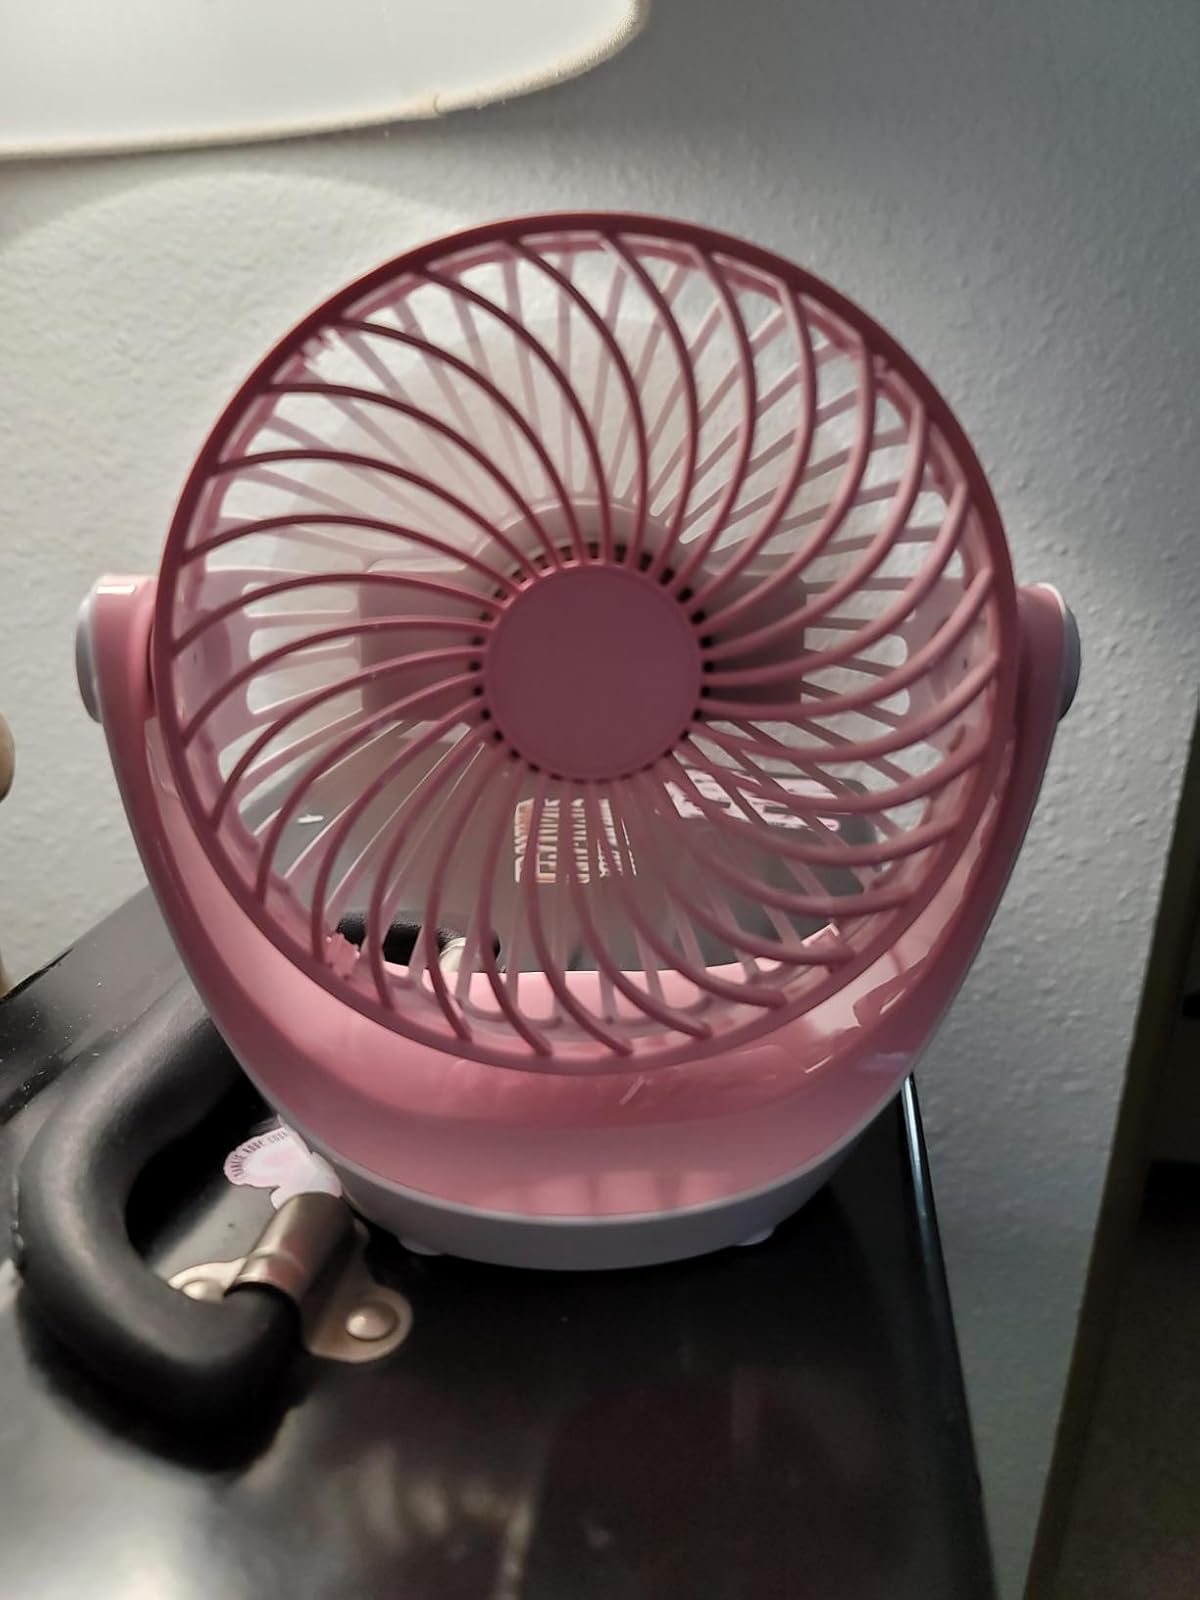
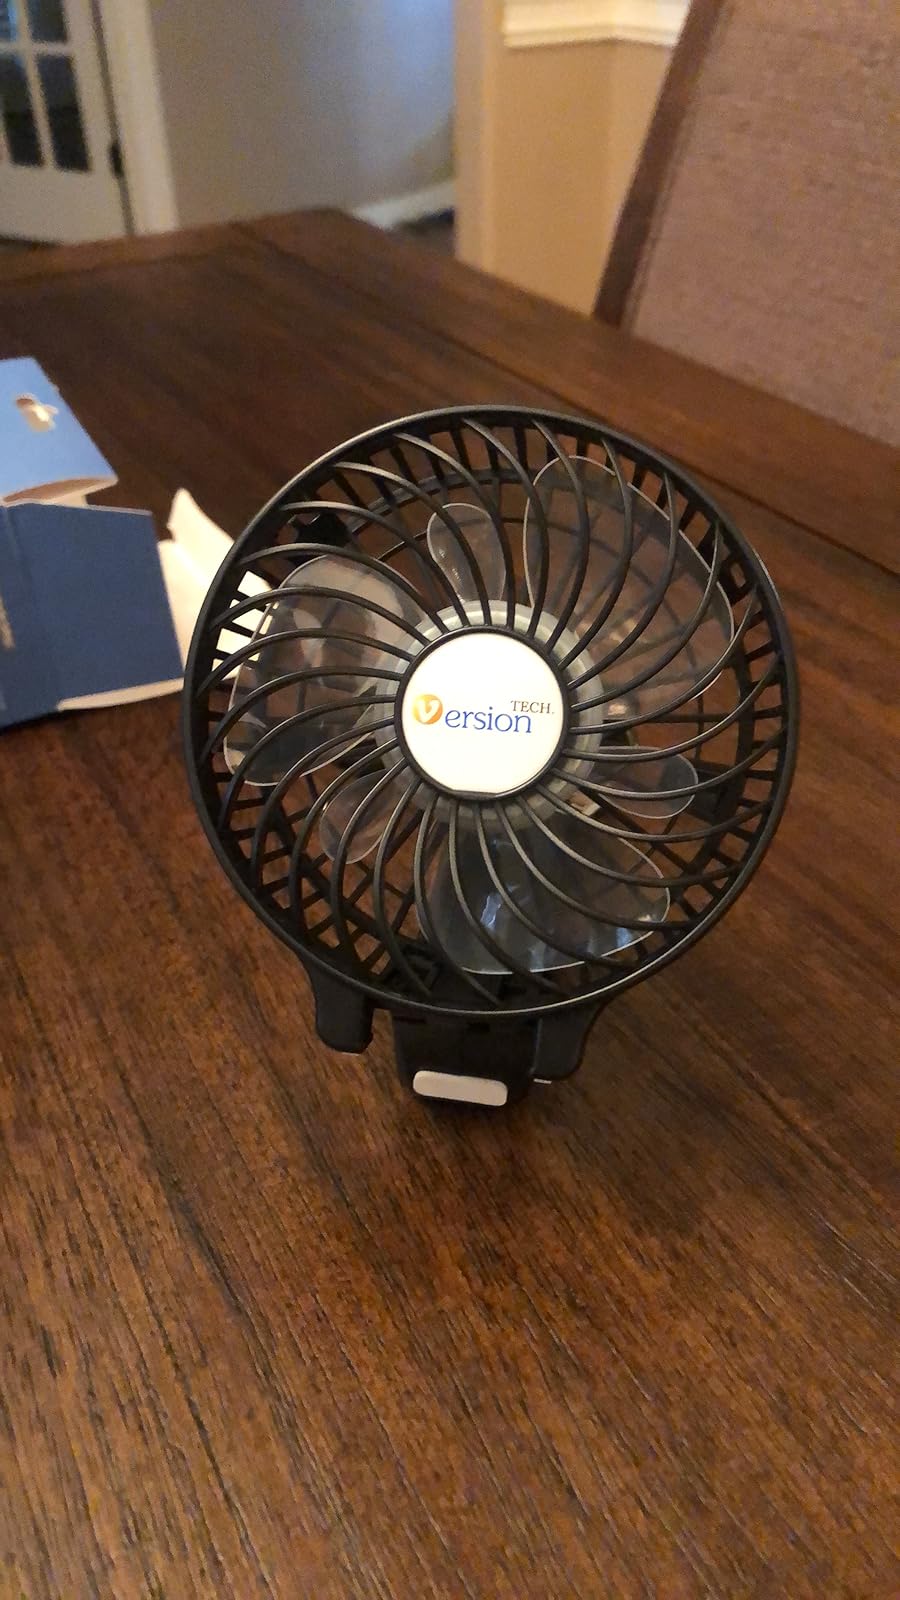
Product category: fan
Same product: no